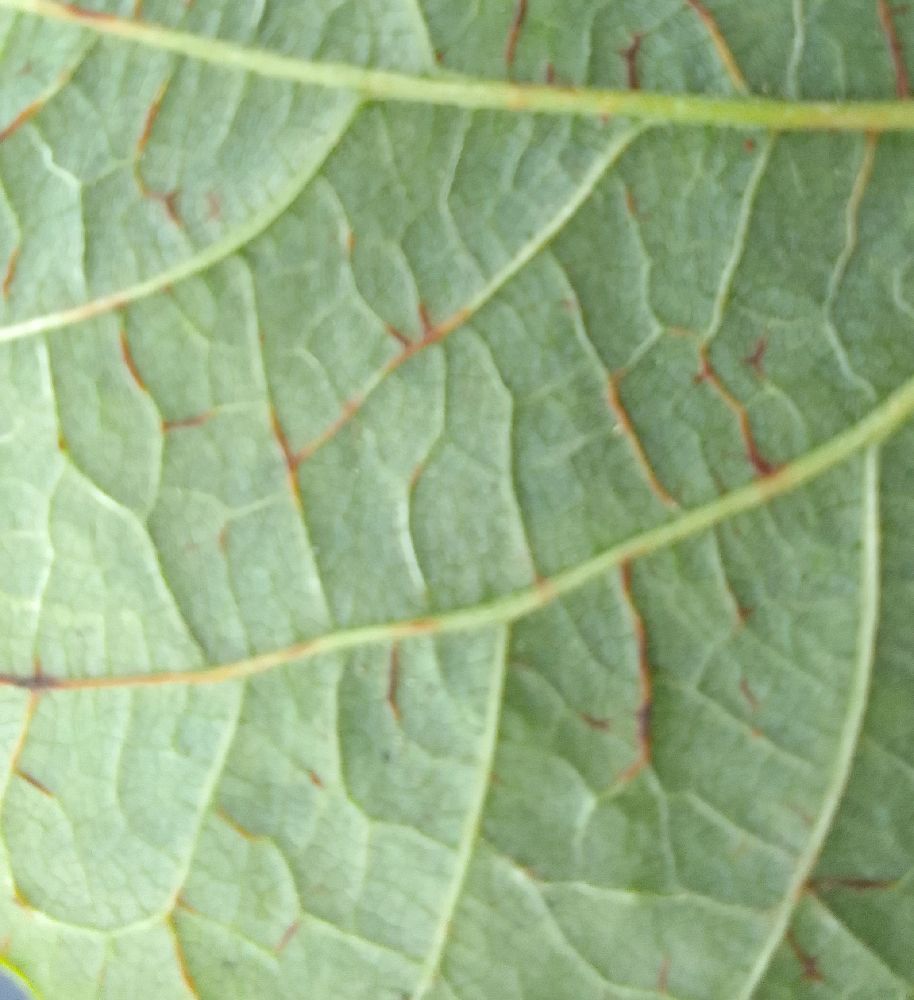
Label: anthracnose